Bob Bell (actor)

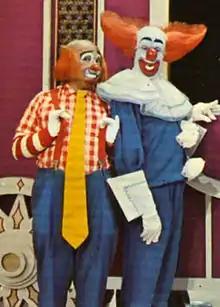
Bob Bell as Bozo with Cooky the Clown (Roy Brown), on "Bozo's Circus", 1976

In 1960, station management asked the character actor and staff announcer to portray Bozo on a live, 30-minute show weekdays at noon, consisting of one-man sketches and cartoons, which debuted on June 20, 1960. The show went on hiatus in January 1961 to move from studios at Tribune Tower to new studios at 2501 West Bradley Place, near the Lane Tech High School campus. Thus, "Bozo" evolved into "Bozo's Circus" on September 11, 1961, as a live, hour-long telecast. At the same time Bell was hosting WGN's after school Three Stooges show from 1959 where he played an old man named Andy Starr who ran a neighborhood theatre called the Odeon where he showed the Stooges shorts. The show ran for nine years with Bell as the host and also as Bozo.